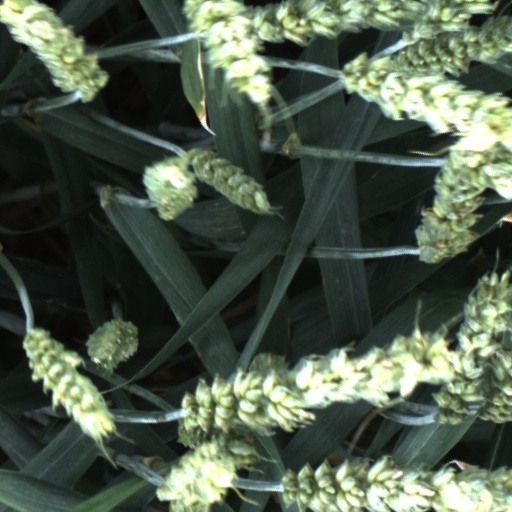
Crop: wheat